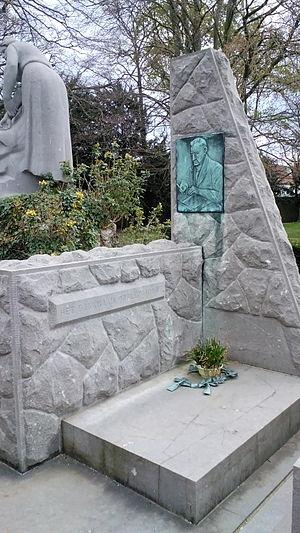
Prosper Van Langendonck, né le 25 décembre 1856 à Louvain et mort le 18 mai 1935 à Molenbeek-Saint-Jean, est un homme politique belge.